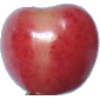
Label: cherry_rainier